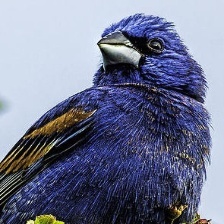
Species: BLUE GROSBEAK
Scientific name: PASSERINA CAERULEA